The Court of Last Resort

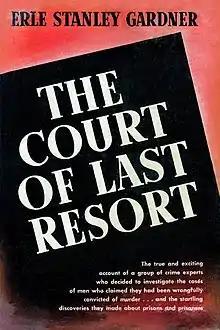
Erle Stanley Gardner's true-crime column and Edgar Award-winning 1952 book inspired the NBC TV series

The Court of Last Resort is an American television dramatized court show which aired October 4, 1957 – April 11, 1958, on NBC. It was co-produced by Erle Stanley Gardner's Paisano Productions, which also brought forth the long-running hit CBS-TV law series, "Perry Mason".